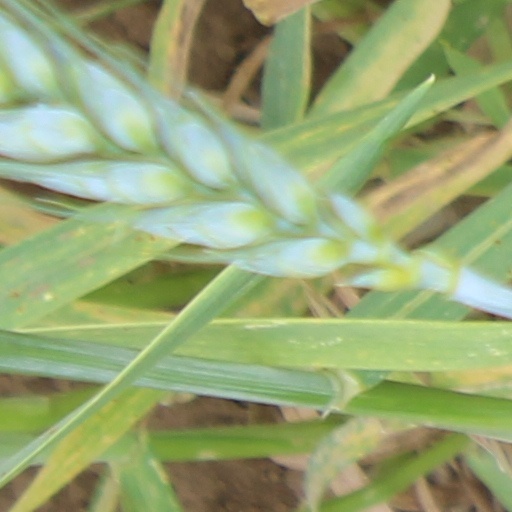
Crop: wheat